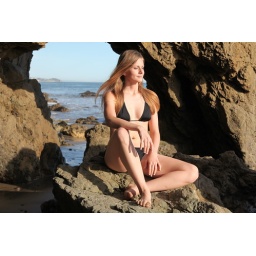
Photoshoot of a pretty model with long blonde hair and blue eyes in a black bikini.